Star Gate (novel)

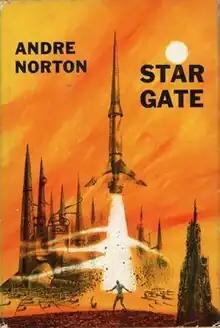
First edition cover

Star Gate is a science fantasy novel by American writer Andre Norton, published by Harcourt, Brace & Company in 1958. The story is science fiction with a blend of sword and sorcery, mingling technologically advanced humans from Earth with the human natives of the far-off world of Gorth and a native culture that has achieved the development level of medieval Europe.